Hellenistic sculpture

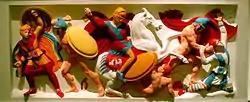
Modern copy of one of the panels of the Alexander Sarcophagus, with reconstructed polychrome

From the origins of Rome, its sculpture was under Greek influence. First through Etruscan art, which was an interpretation of the art of the Archaic Period in Greece, and then with the contact with the Greek colonies in Magna Graecia, in the south of the Italian peninsula. Having started their expansion into the Mediterranean, in their military campaigns the Romans sacked several cities where there were large collections of Hellenistic sculpture, among them the prosperous Syracuse, dominated in 212 BC. According to accounts, the war booty was fantastic, and, taken to Rome, it began to adorn the capital, immediately displacing in public favor sculpture of Greco-Etruscan tradition. This plunder was followed by several others, Tarentum in 209, Eretria in 198, the Peloponnese in 196, Syria and Anatolia in 187, Corinth in 146, Athens in 86, and Sicily in 73-71, seizures so large that they sometimes caused indignation among the Roman senators themselves. The result, however, was to cover Rome with Hellenistic art, and to attract to the new power several craftsmen, such as Polycles, Sosicles, and Pasitles, who began to create a local school of sculpture, which was founded on the principles of Hellenistic art and was responsible for transmitting to posterity, through copies, a huge amount of celebrated Greek works and formal prototypes whose originals would later end up being lost, while formulating new typically Roman typologies. Later, Roman Hellenistic-Classical sculpture would be the transitional link to Byzantine art and would provide the basis for the development of Christian iconography.